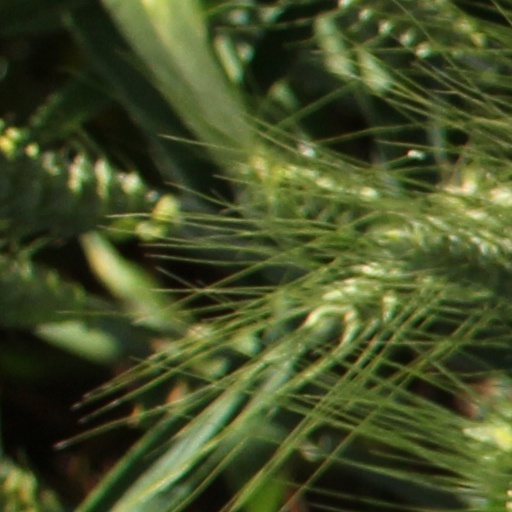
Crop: wheat